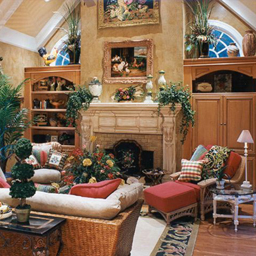
Room type: livingroom